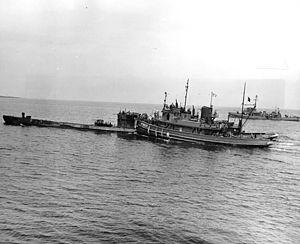
Le Unterseeboot 873 est un sous-marin allemand construit pendant la Seconde Guerre mondiale.